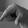
ASL letter: Q